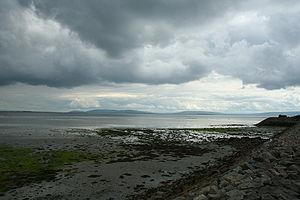
Salthill est une zone côtière de la ville de Galway dans l'ouest de l'Irlande. On y trouve une promenade de 2 km de long, connue localement sous le nom the Prom, avec des bars, restaurants et hotels.